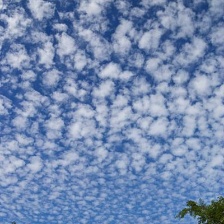
Cloud type: Cirrocumulus